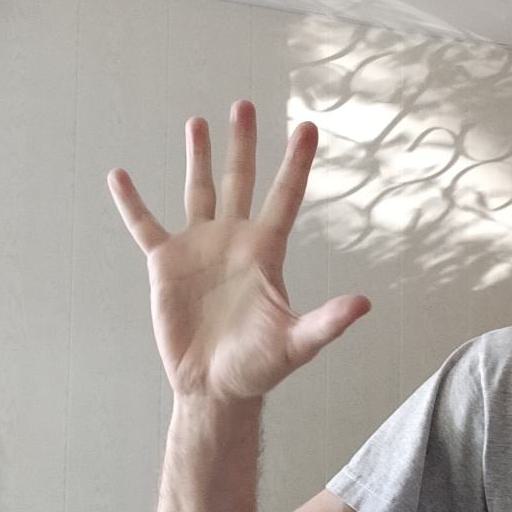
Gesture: palm